Bird vision

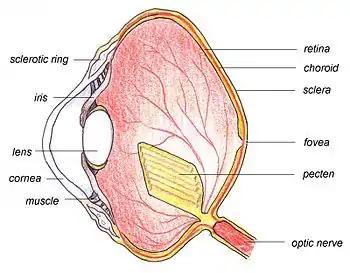
Anatomy of the avian eye

The main structures of the bird eye are similar to those of other vertebrates. The outer layer of the eye consists of the transparent cornea at the front, and two layers of sclera — a tough white collagen fibre layer which surrounds the rest of the eye and supports and protects the eye as a whole. The eye is divided internally by the lens into two main segments: the anterior segment and the posterior segment. The anterior segment is filled with a watery fluid called the aqueous humour, and the posterior segment contains the vitreous humour, a clear jelly-like substance.